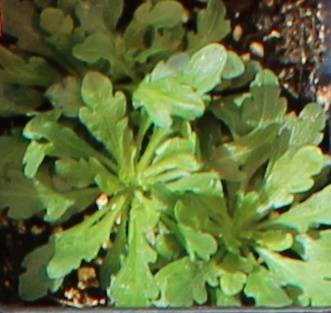
Label: Horseweed